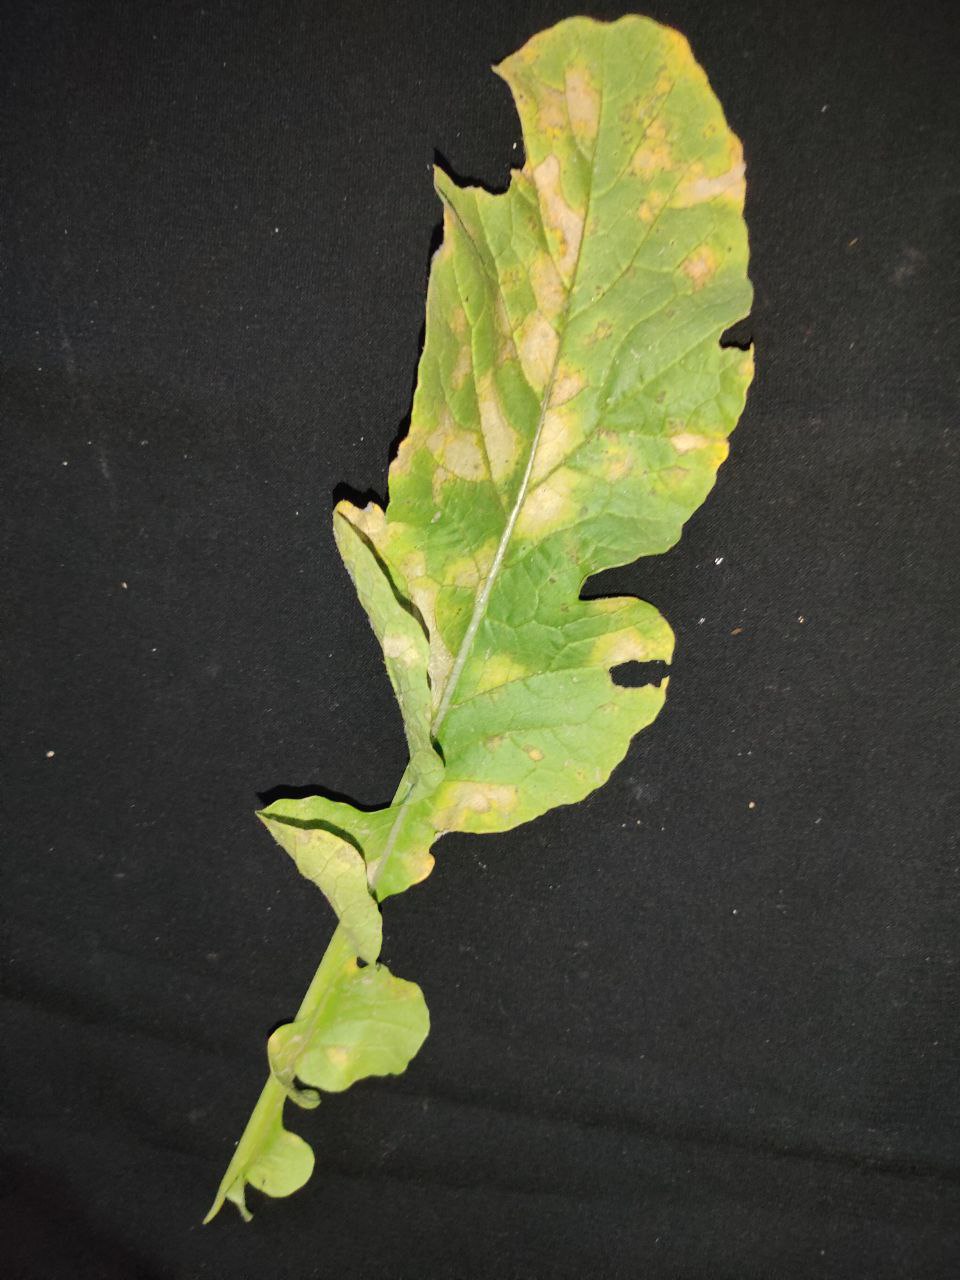
Label: Mosaic virus